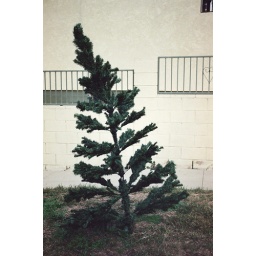
Fake Christmas tree in the ground